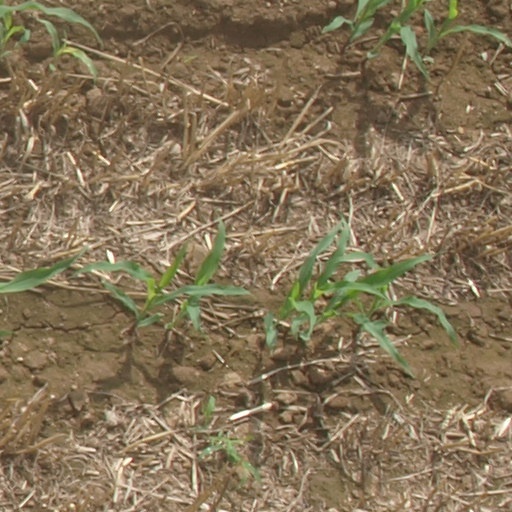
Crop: maize; corn